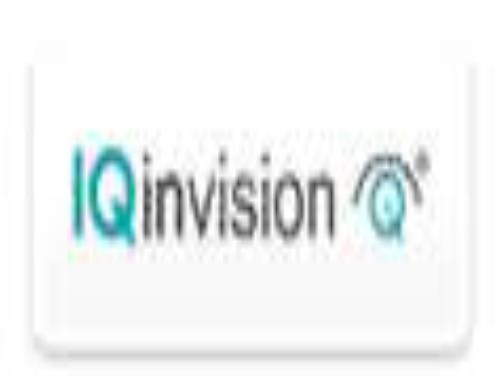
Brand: IQinVision
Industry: Electronic